American literature

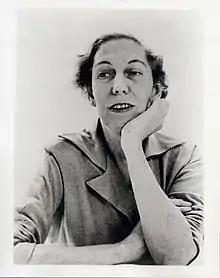
Eudora Welty, 1962

The period was dominated by the last few of the realistic modernists, the wildly Romantic beatniks, and explorations of personal, racial, and ethnic themes.